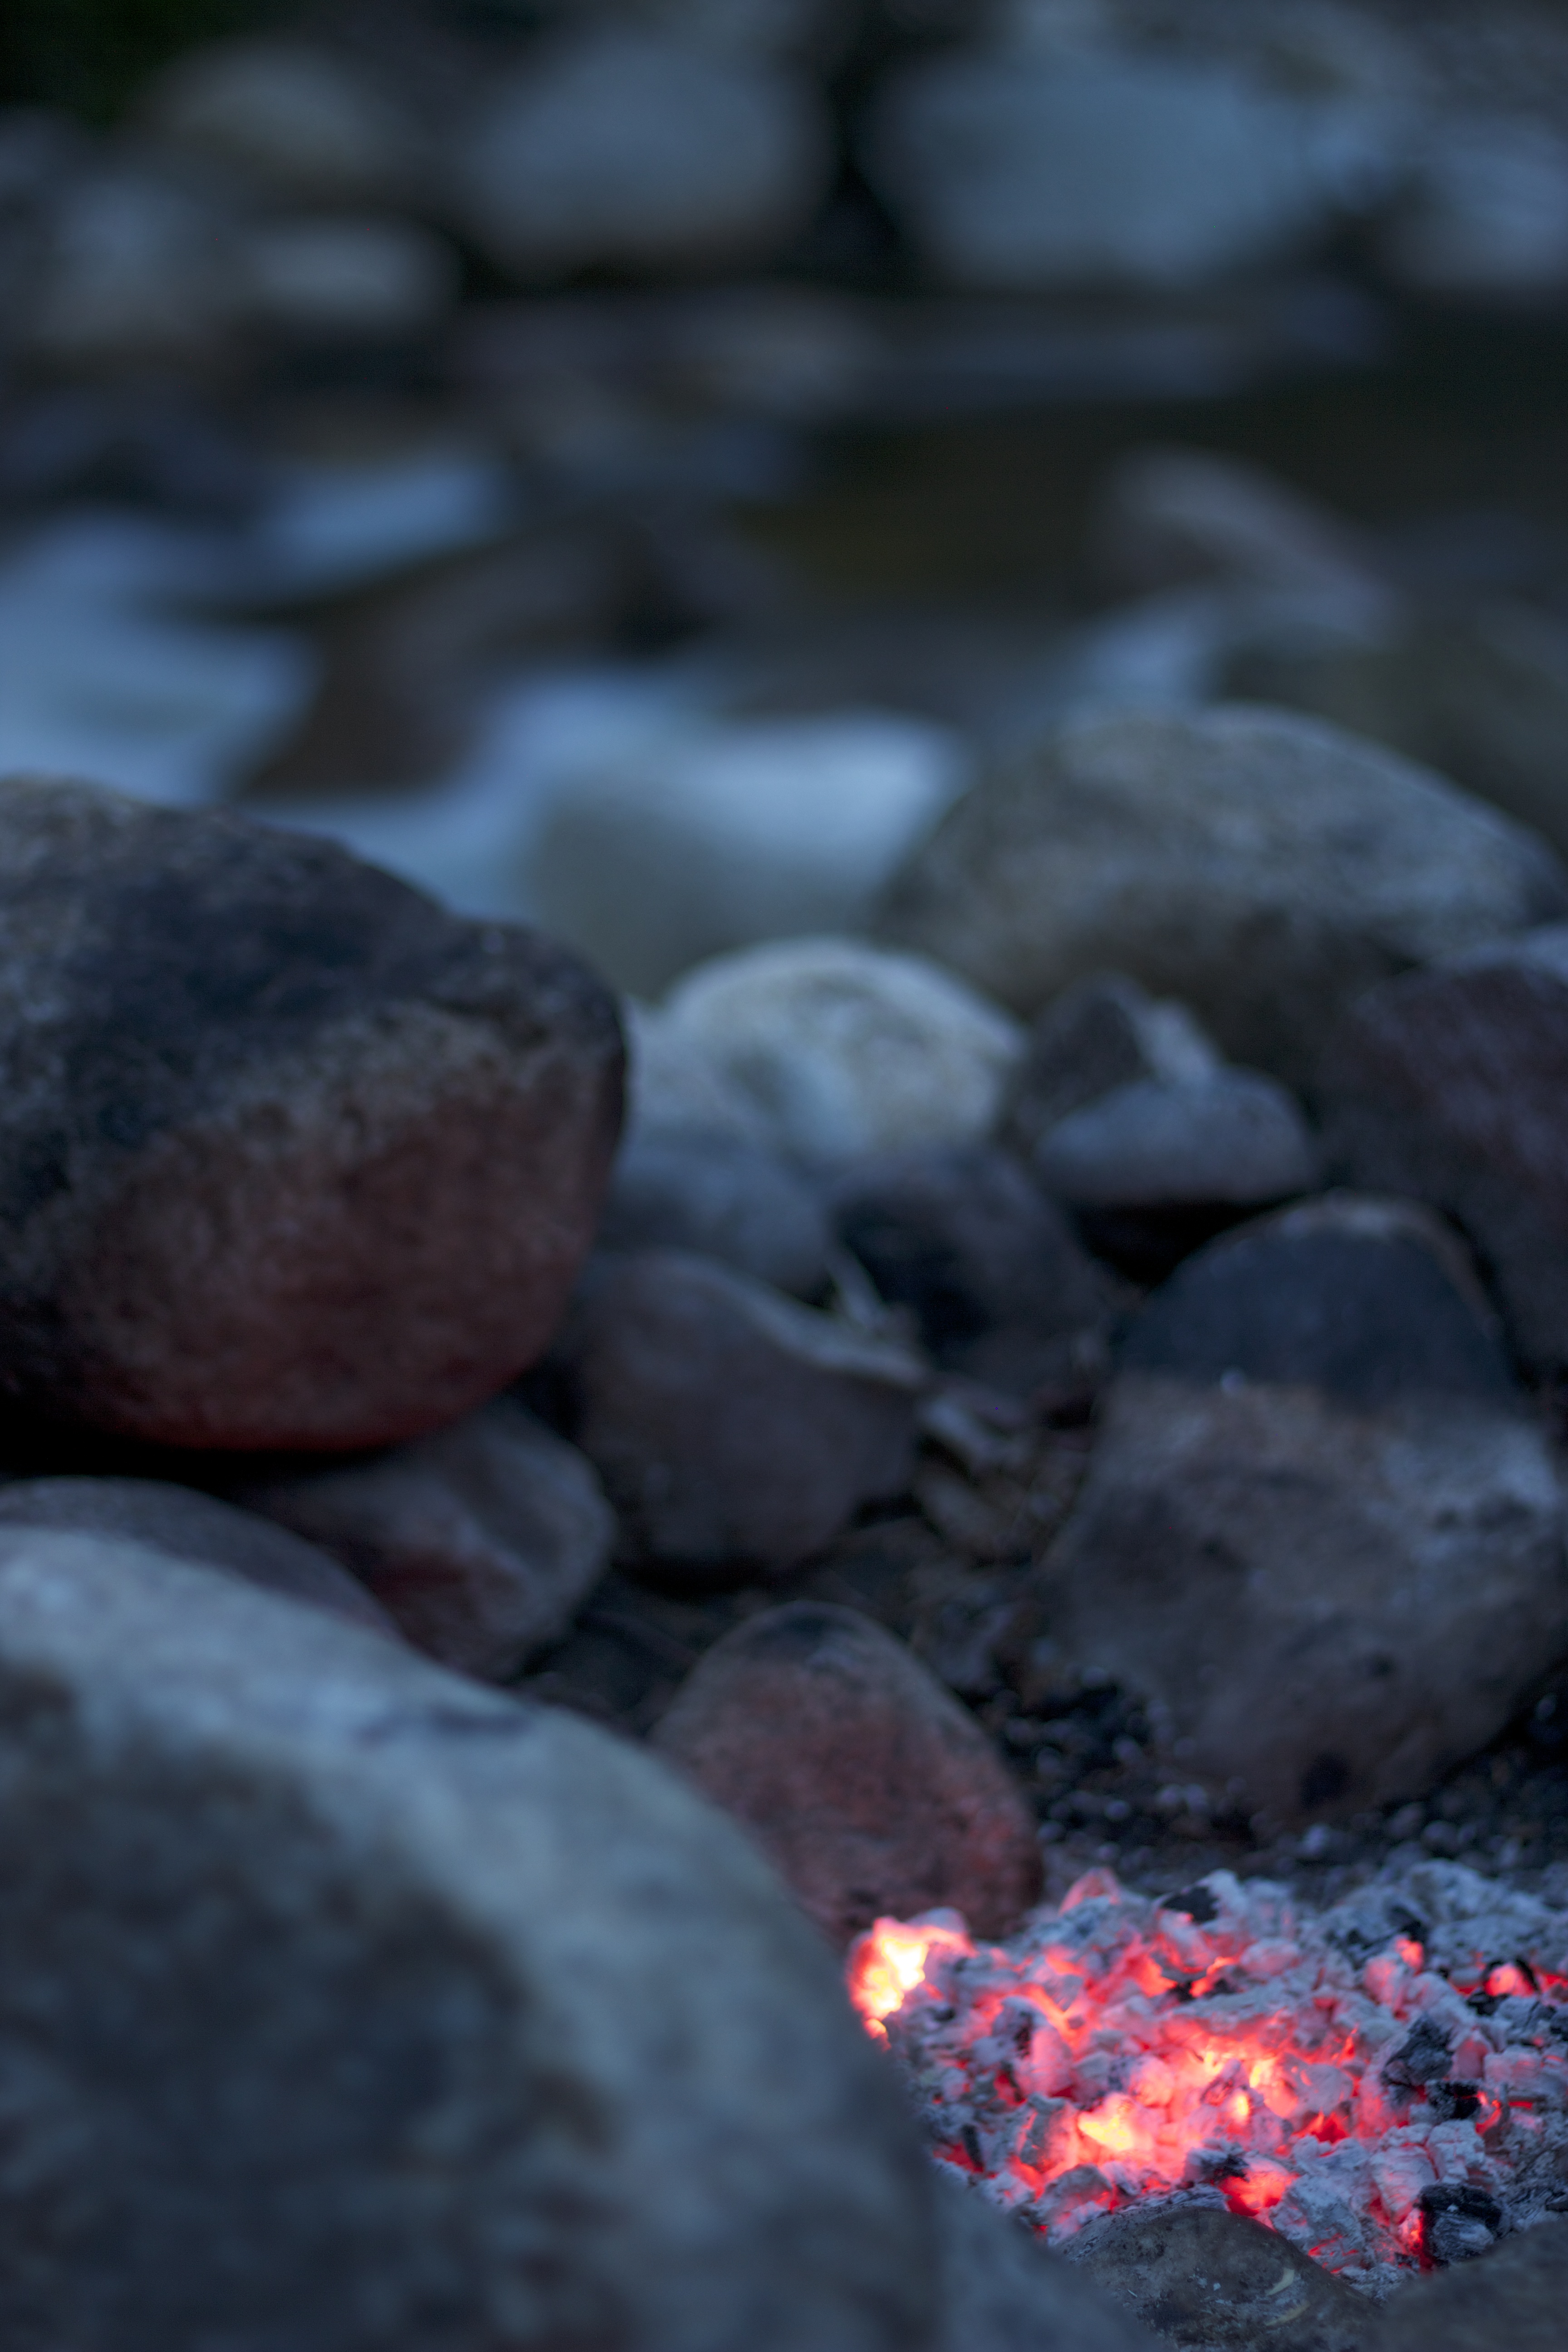
water, nature, rock, snow, leaf, flower, fire, soil, blue, camping, campfire, material, smolder, embers, macro photography, coals, smoulder